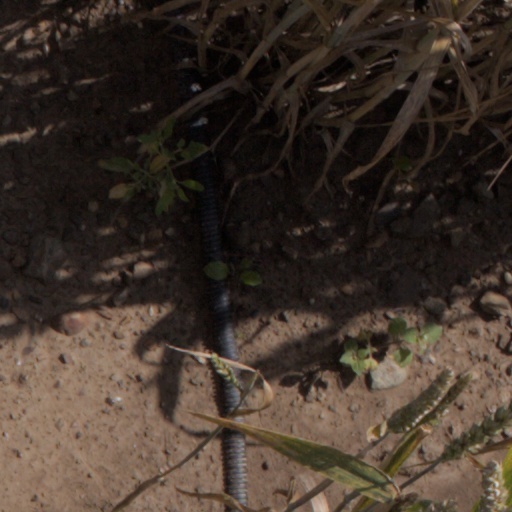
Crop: wheat